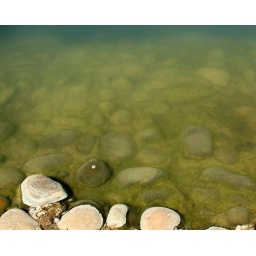
rocks in the water